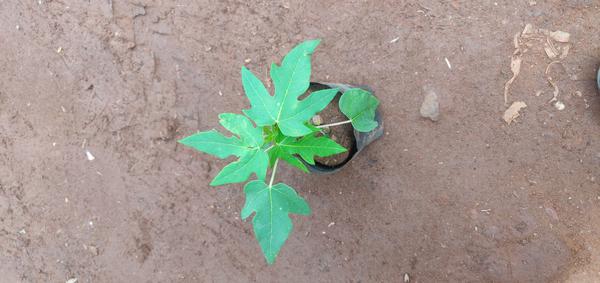
Plant: Pappaya